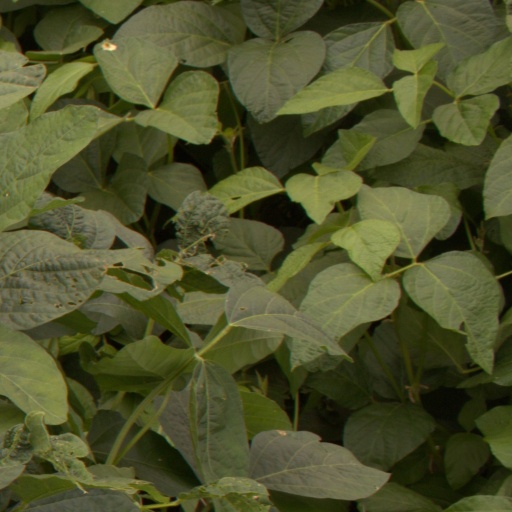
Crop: soybean